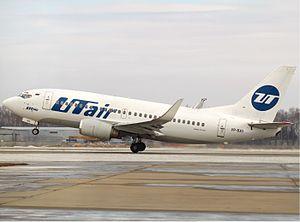
UTair Aviation est une compagnie aérienne russe exploitant tout à la fois des avions et des hélicoptères. Elle est la 4ᵉ compagnie de transport par hélicoptères dans le monde. La compagnie existe depuis 1934 et est basée à l'aéroport de Tioumen.